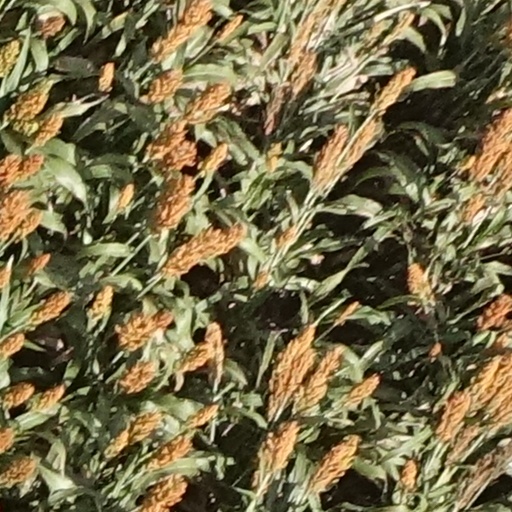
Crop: sorghum